The Masque of Owls at Kenilworth

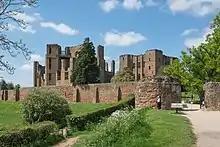
Kenilworth Castle

On 19 August 1624, King James was at Whichnor for dinner with Henry Griffiths of Burton Agnes, and then went to Tamworth, while Prince Charles was at Kenilworth with Sir Robert Carey. The Prince's dinner involved artichokes, ducks, and a barrell of sturgeon, after which he was entertained by an interlude, "The Masque of Owls".